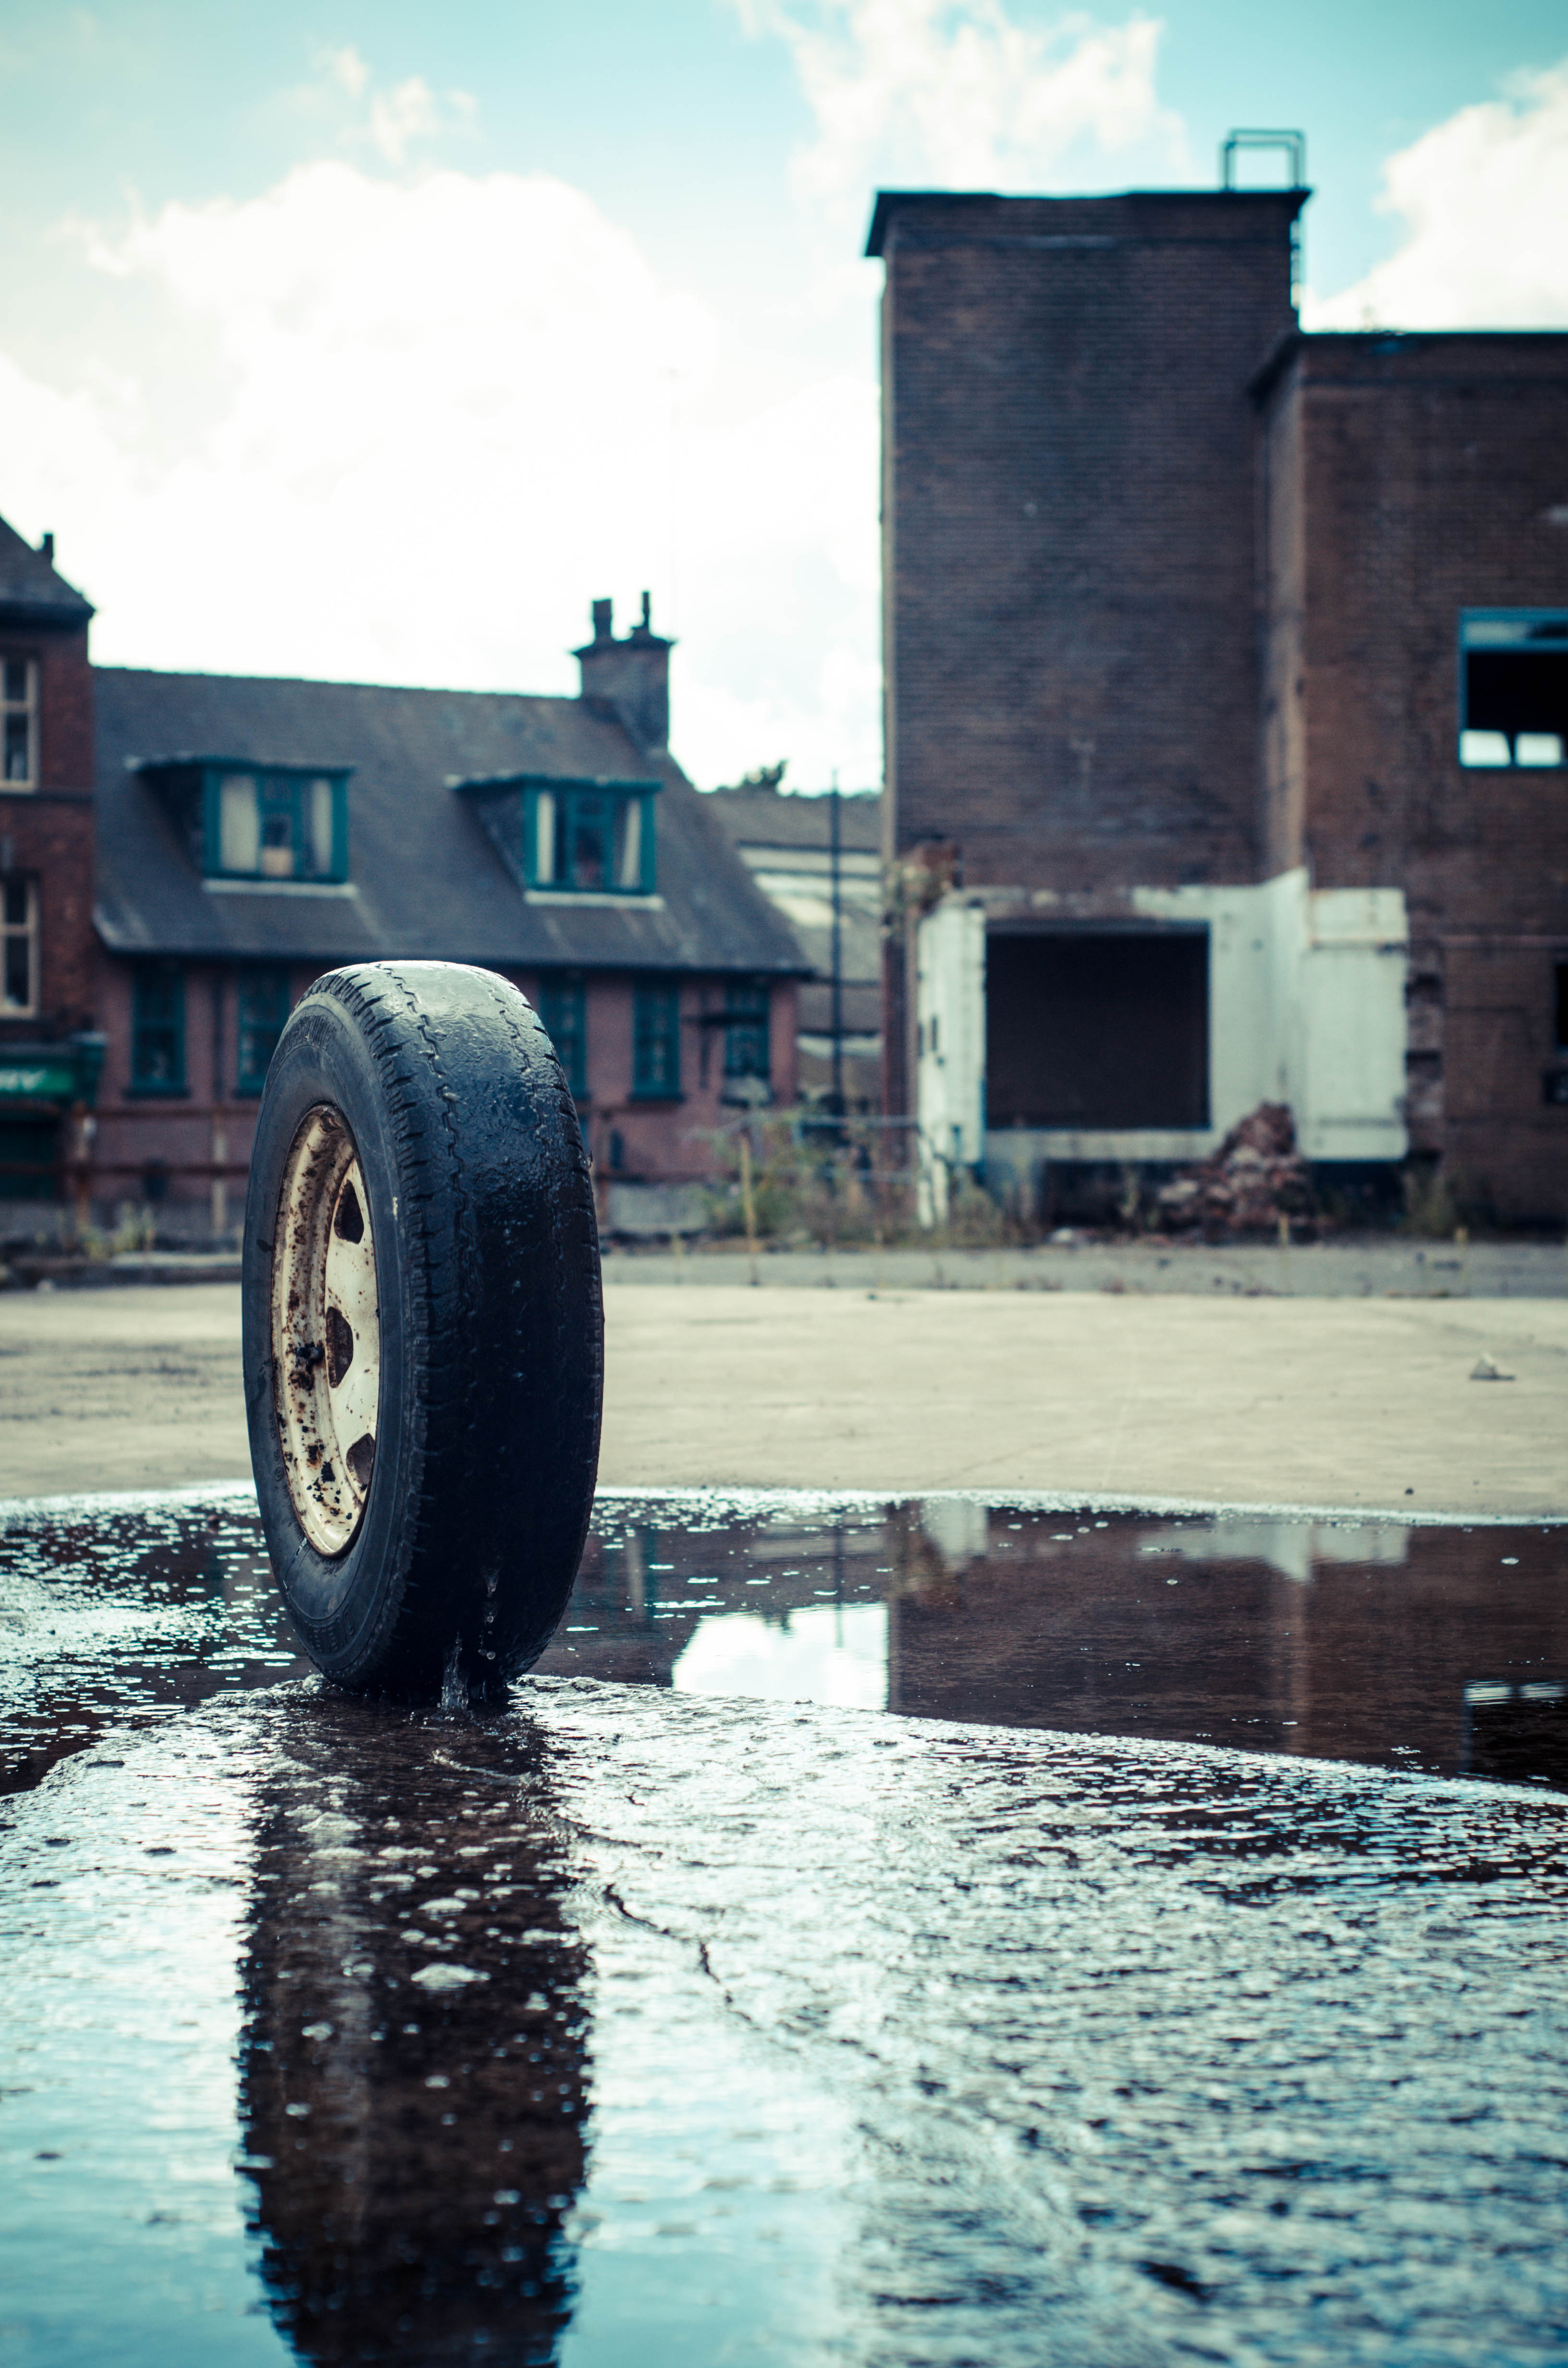
water, reflection, vehicle, blue, waterway